Inter-caste marriage in Nepal

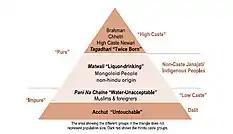
The Muluki Ain caste/ethnicity hierarchy of Nepal, 1854

Inter-caste marriage is a type of marriage that is done outside of one's caste. Nepal has many castes and inter-caste marriage is generally considered taboo. However, this kind of marriage has been gradually gaining acceptance.